Villers-Plouich

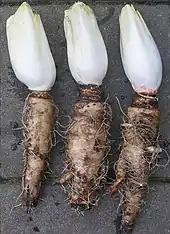
Belgian endive

A prominent war memorial is located in the village centre. There are three cemeteries with British military graves within the commune - the Fifteen Ravine Cemetery, the Communal Cemetery and the Sunken Road Cemetery.